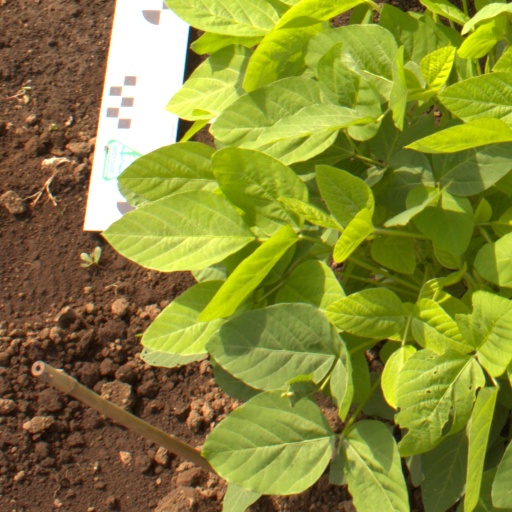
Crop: soybean